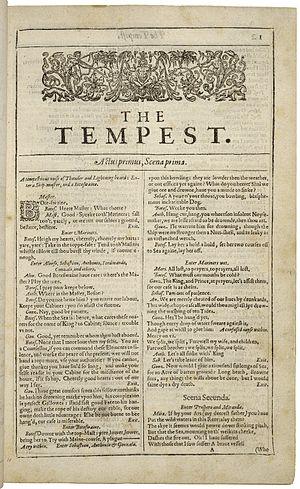
La Tempête est une pièce de théâtre en cinq actes écrite par William Shakespeare vers 1610-1611. C'est l'une des dernières pièces du dramaturge.